Sam Olij

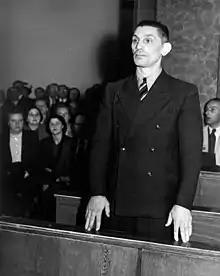
Sam Olij standing trial at the Special Court in Amsterdam on 3 October 1947

Olij, and his son Jan, became members of the National Socialist Movement in the Netherlands (NSB) during the Second World War. Olij and his son betrayed and arrested numerous Jewish people who were deported as part of The Holocaust. One of them was fellow Jewish Dutch boxing Olympian Ben Bril and his family.